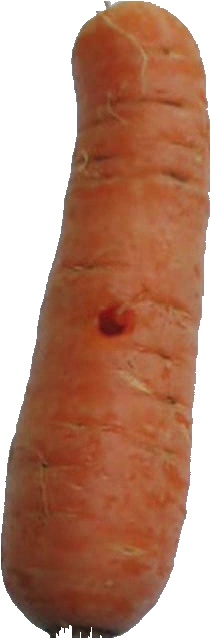
Label: carrot_1